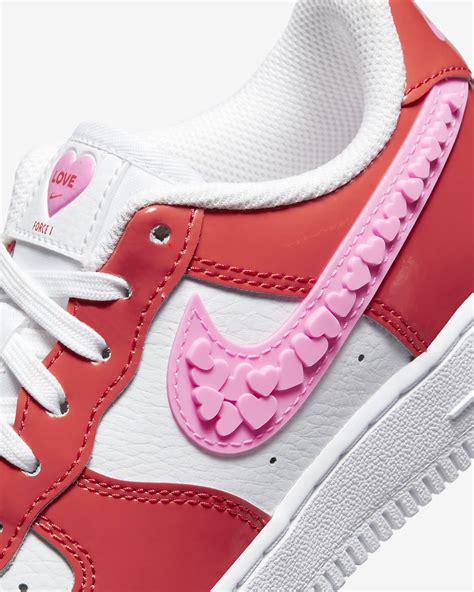
Brand: Nike
Model: Force 1 LV8